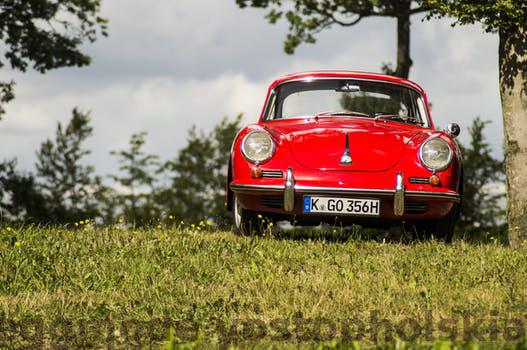
Label: Watermark